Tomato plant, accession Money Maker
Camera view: tilt-top (135 deg); turntable rotation: 150 degrees
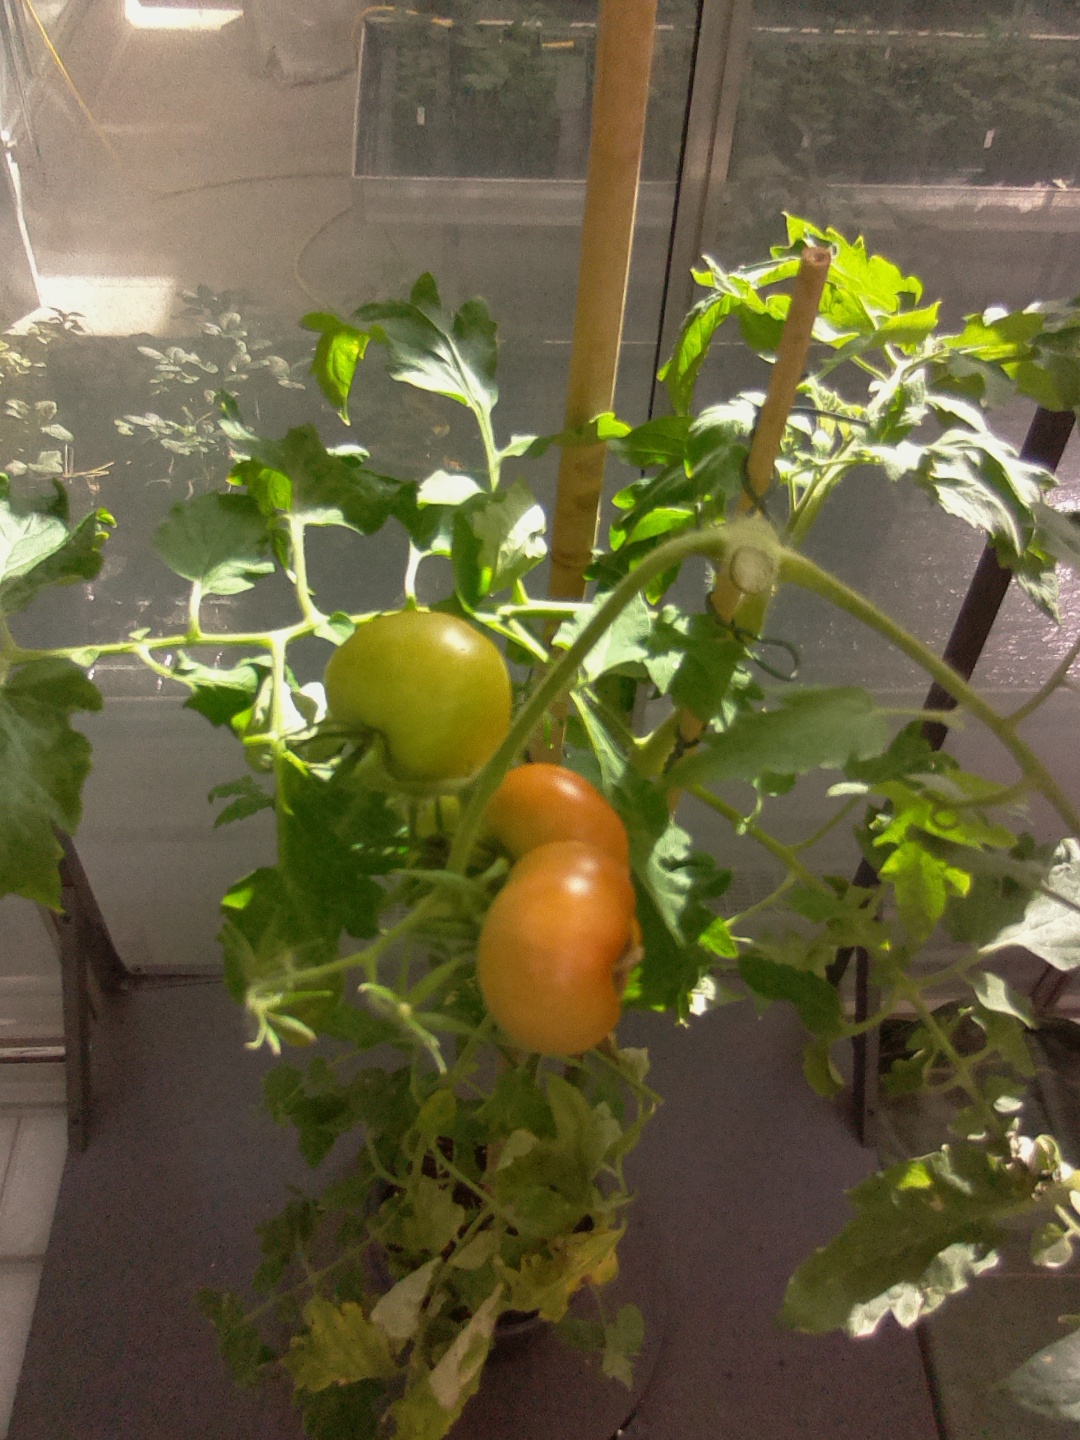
BBCH growth stage 78: 80% -90% of final fruit size